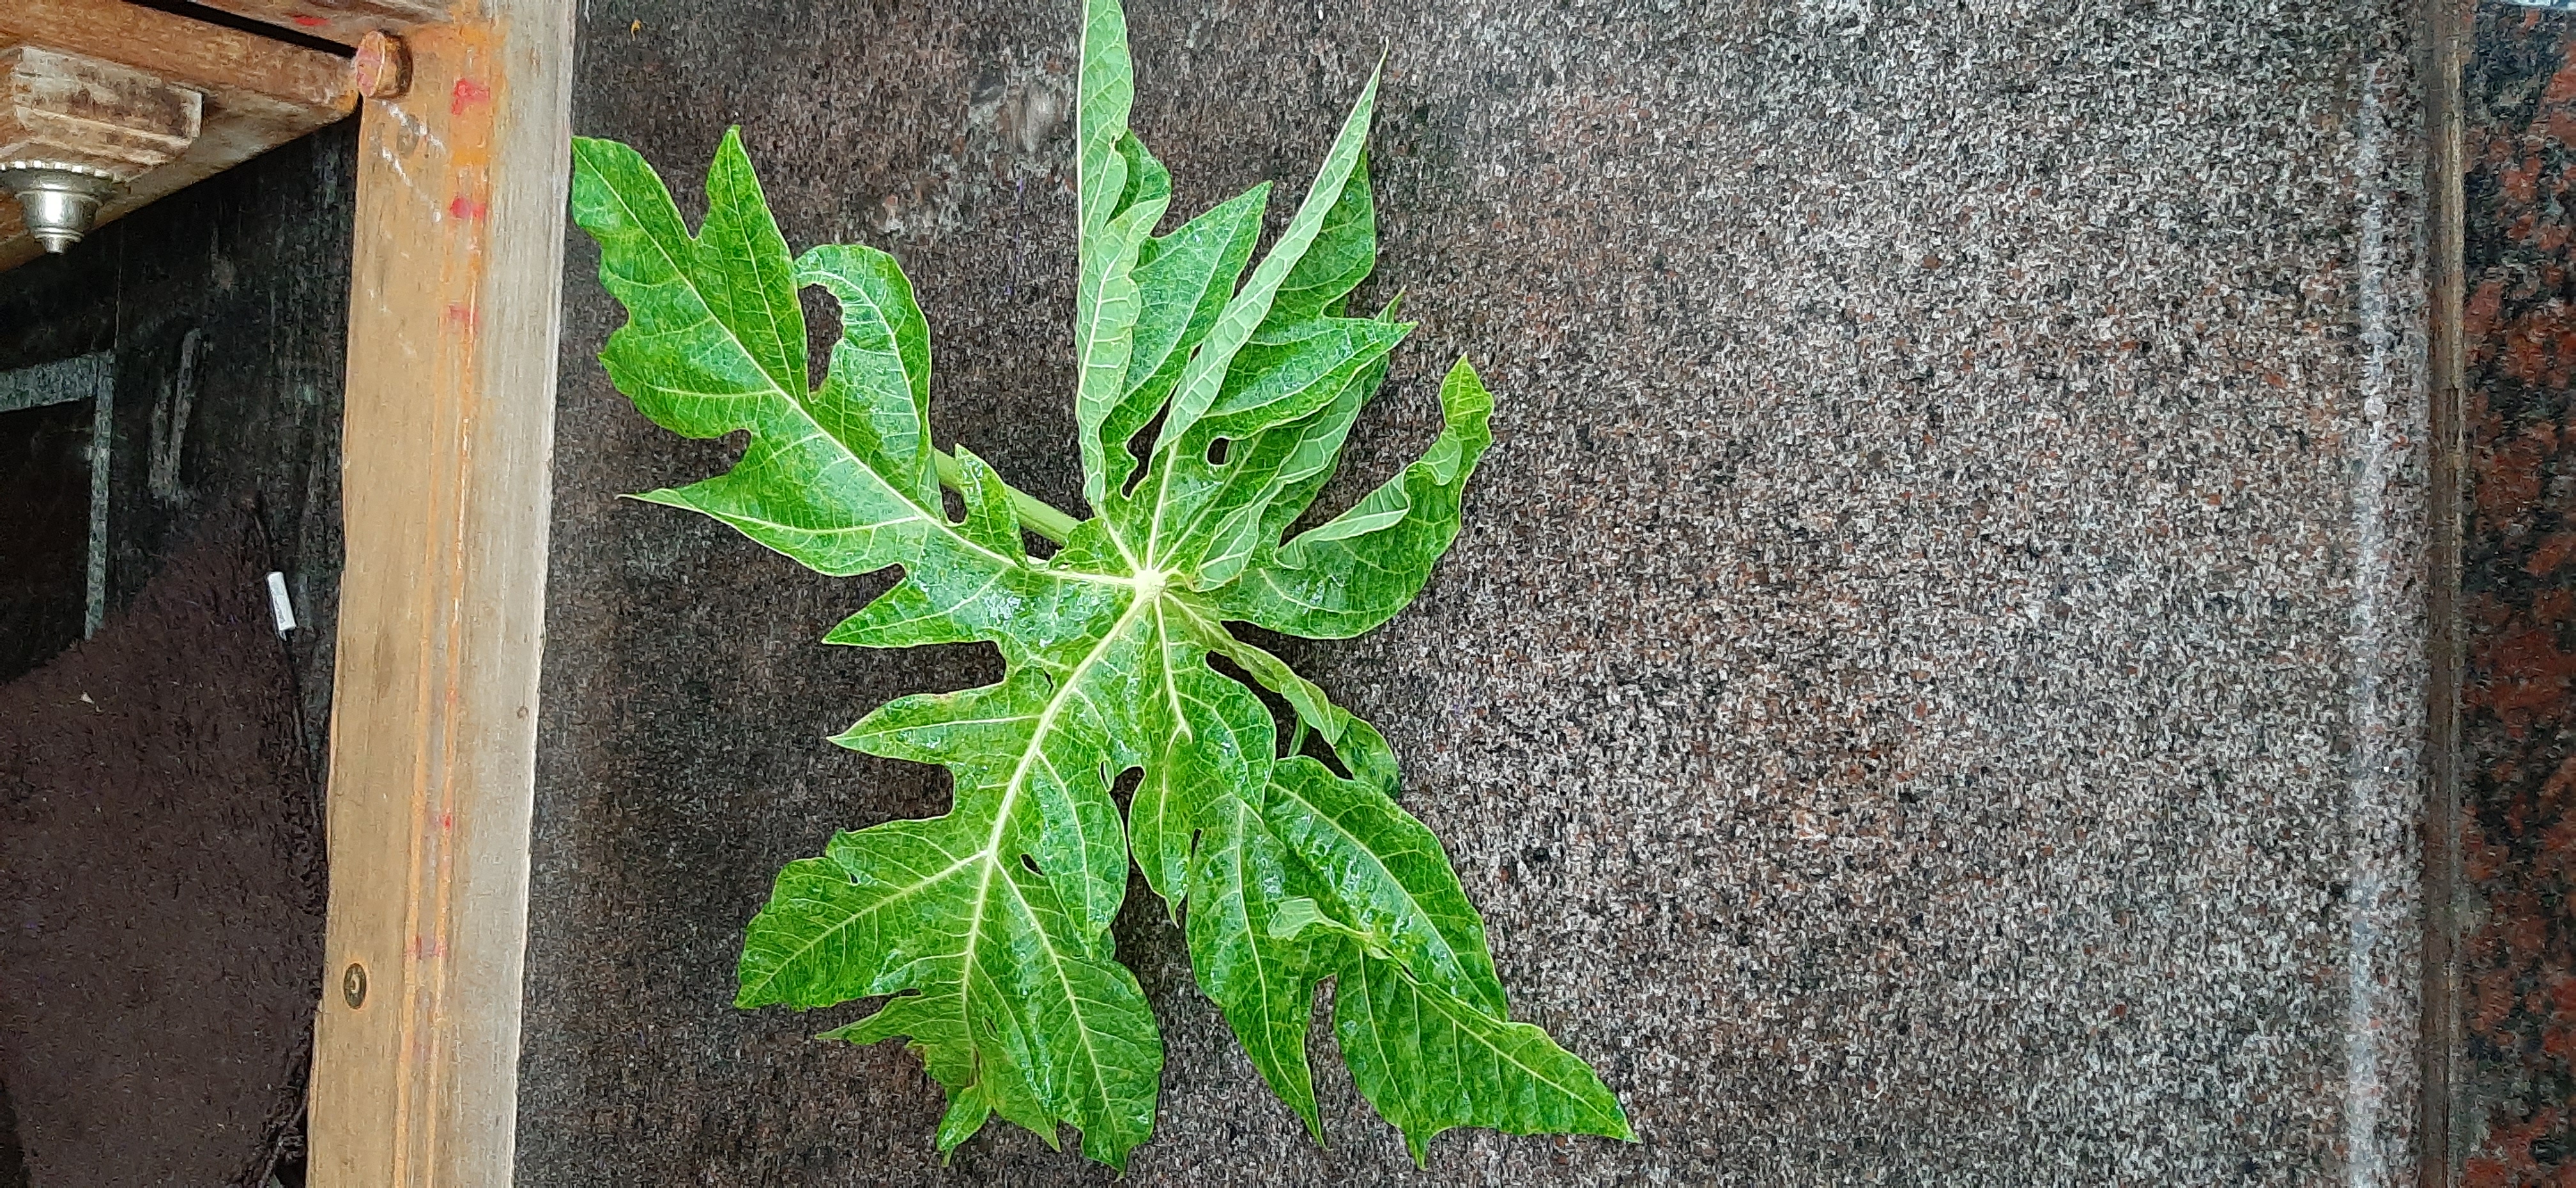
Plant: Papaya